Pet Shop Boys

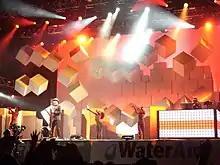
Pet Shop Boys performing in 2010

On 15 February 2010, Pet Shop Boys released a live album/DVD double-pack called "Pandemonium". It contains the soundtrack and footage recorded from their 21 December 2009 show at the O2 Arena in London. Pet Shop Boys released their version of "Love Life" in April 2010 as a limited edition 7-inch vinyl single available only in independent UK record stores. The song was originally recorded during the "Release" sessions in 2001 and was subsequently given to Swedish band Alcazar. The B-side was "A Powerful Friend", a song originally composed in the early 1980s and subsequently recorded in late 2002 during the recording sessions that would contribute to the "Disco 3" album.